Rolland Golden

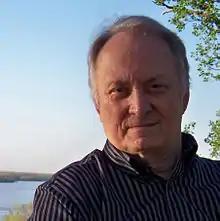
Golden in 2011

Rolland Harve Golden (November 8, 1931 – July 1, 2019) was an American visual artist known mainly for his realism, abstract realism and "Borderline-Surrealisterm", a term he used to describe a style of his where the subject is "not entirely impossible, but highly unlikely." He is listed in Marquis Who's Who "in America", Marquis Who's Who "in American Art" and Marquis Who's Who "in the World".